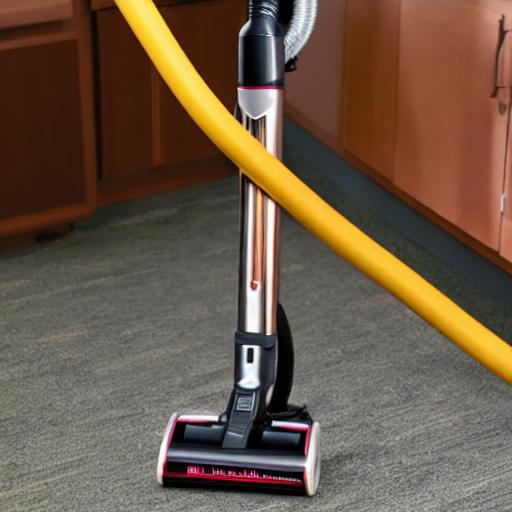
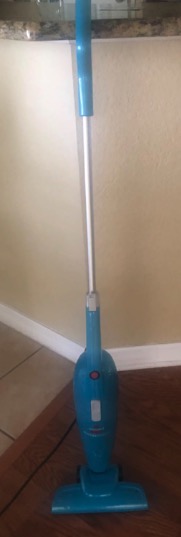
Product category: items_vacuum
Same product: no